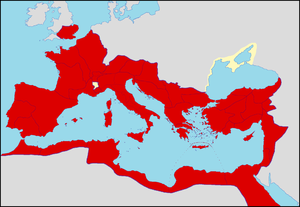
Carte de l'Empire romain en 54
L'Empire romain est le nom donné par les historiens à la période de la Rome antique s'étendant entre 27 av. J.-C. et 476 apr. J.-C.. Pour la période postérieure, de 476 à 1453 apr. J.-C., qui concerne surtout la partie orientale de l'Empire, avec Constantinople pour capitale, les historiens modernes parlent aujourd'hui d'Empire byzantin. Ce terme n'est toutefois apparu qu'au XVIᵉ siècle, ses habitants de l'époque l'appelant toujours « empire des Romains ». La distinction entre Empire romain et Empire byzantin, ainsi que la date de naissance assignée à ce dernier sont d’ailleurs une question de convention entre chercheurs modernes. En Europe de l'Ouest et centrale, l'Empire d'Occident des rois carolingiens, puis le Saint-Empire romain germanique, dont les souverains se faisaient encore appeler « Empereur des Romains », se considéraient également comme les successeurs légitimes de l'Empire latin.